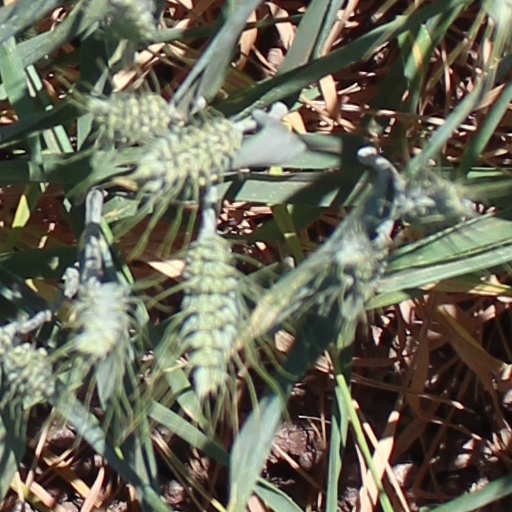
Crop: wheat